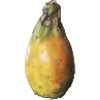
Label: Cactus fruit 1